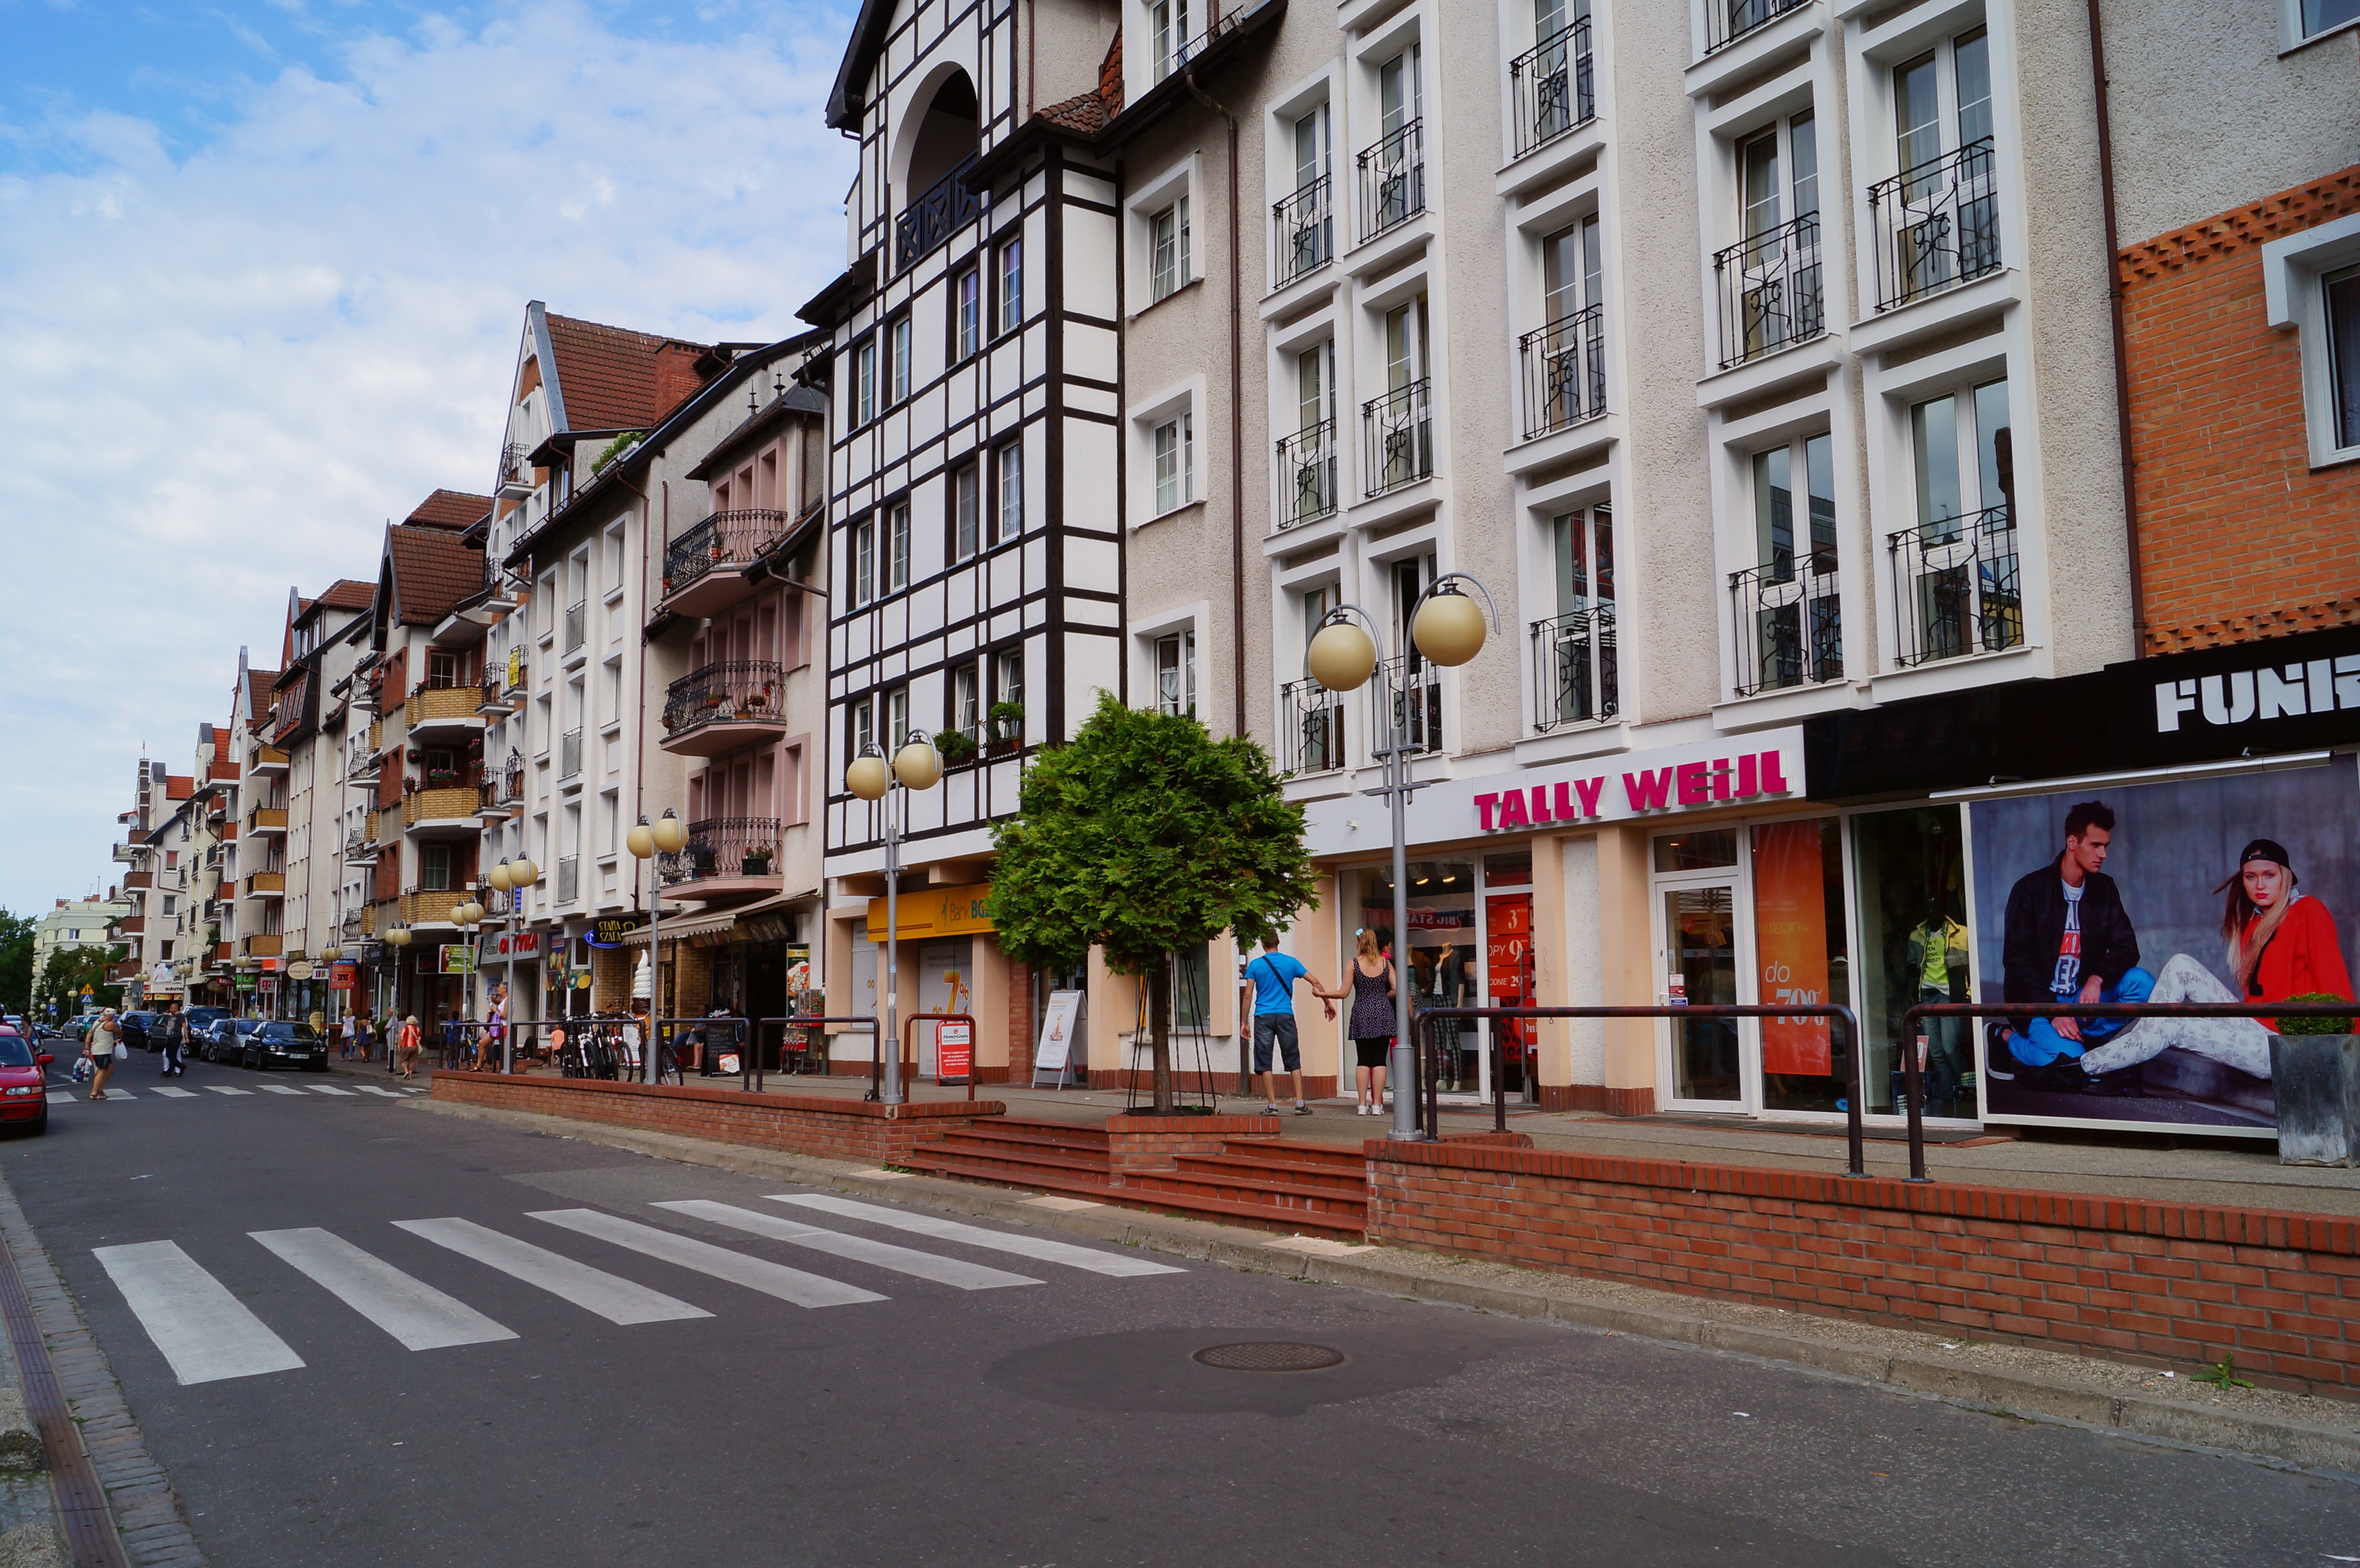
pedestrian, architecture, road, street, town, city, downtown, plaza, facade, lane, old town, infrastructure, poland, town square, historically, neighbourhood, ko obrzeg, stadtmitte, kolobrzeg, urban area, residential area, human settlement